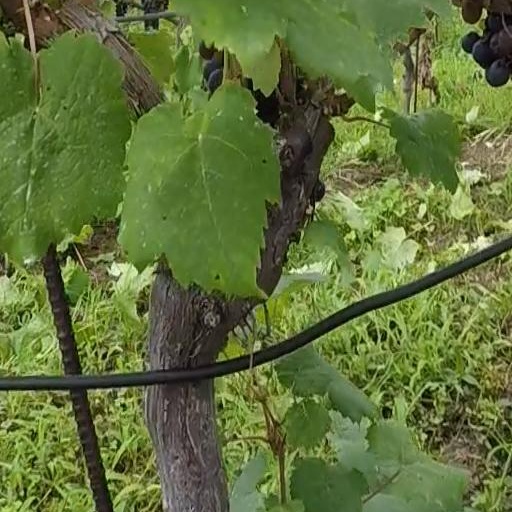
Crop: grape